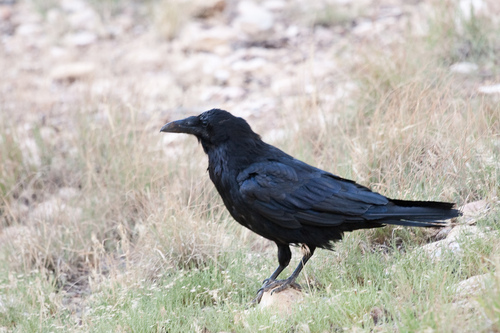
this crow is completely black with no colored feature anywhere, but its wing feathers are somewhatlighter in color and shiny.
this bird is solid black including its beak and feet.
a medium sized bird black bird with a large bill and black wings
this bird is black with short legs and has a long, pointy beak.
a crow with a black body and a black pointed bill.
a bill with a black bill and completely black colored feathers.
compared with it's head, this all black bird, has a very large bill.
the bird is a bluish black all over with a long bumpy beak.
this bird has wings that are black and has a thick billa bird that is completely black, including its feet and its large, pointy bill.
Species: Common Raven